Rice vermicelli

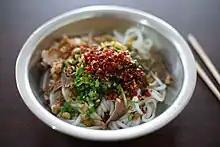
Guilin rice noodles

As the term ("mifen") literally only means "rice noodles" in Chinese, there is considerable variation among rice noodles granted this name. In Hubei and historically in much of Hunan, "mifen" refers to thick, flat rice noodles made using a wet mix, similar to shahe fen. In Changde, the term refers to thick, round noodles that have supplanted the other "mifen" in Hunan. These are "mifen" in China, but not rice vermicelli noodles.